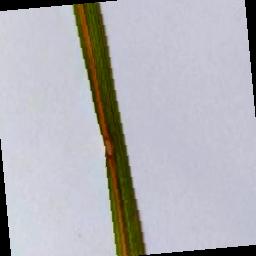
Label: Rice___Leaf_Blast